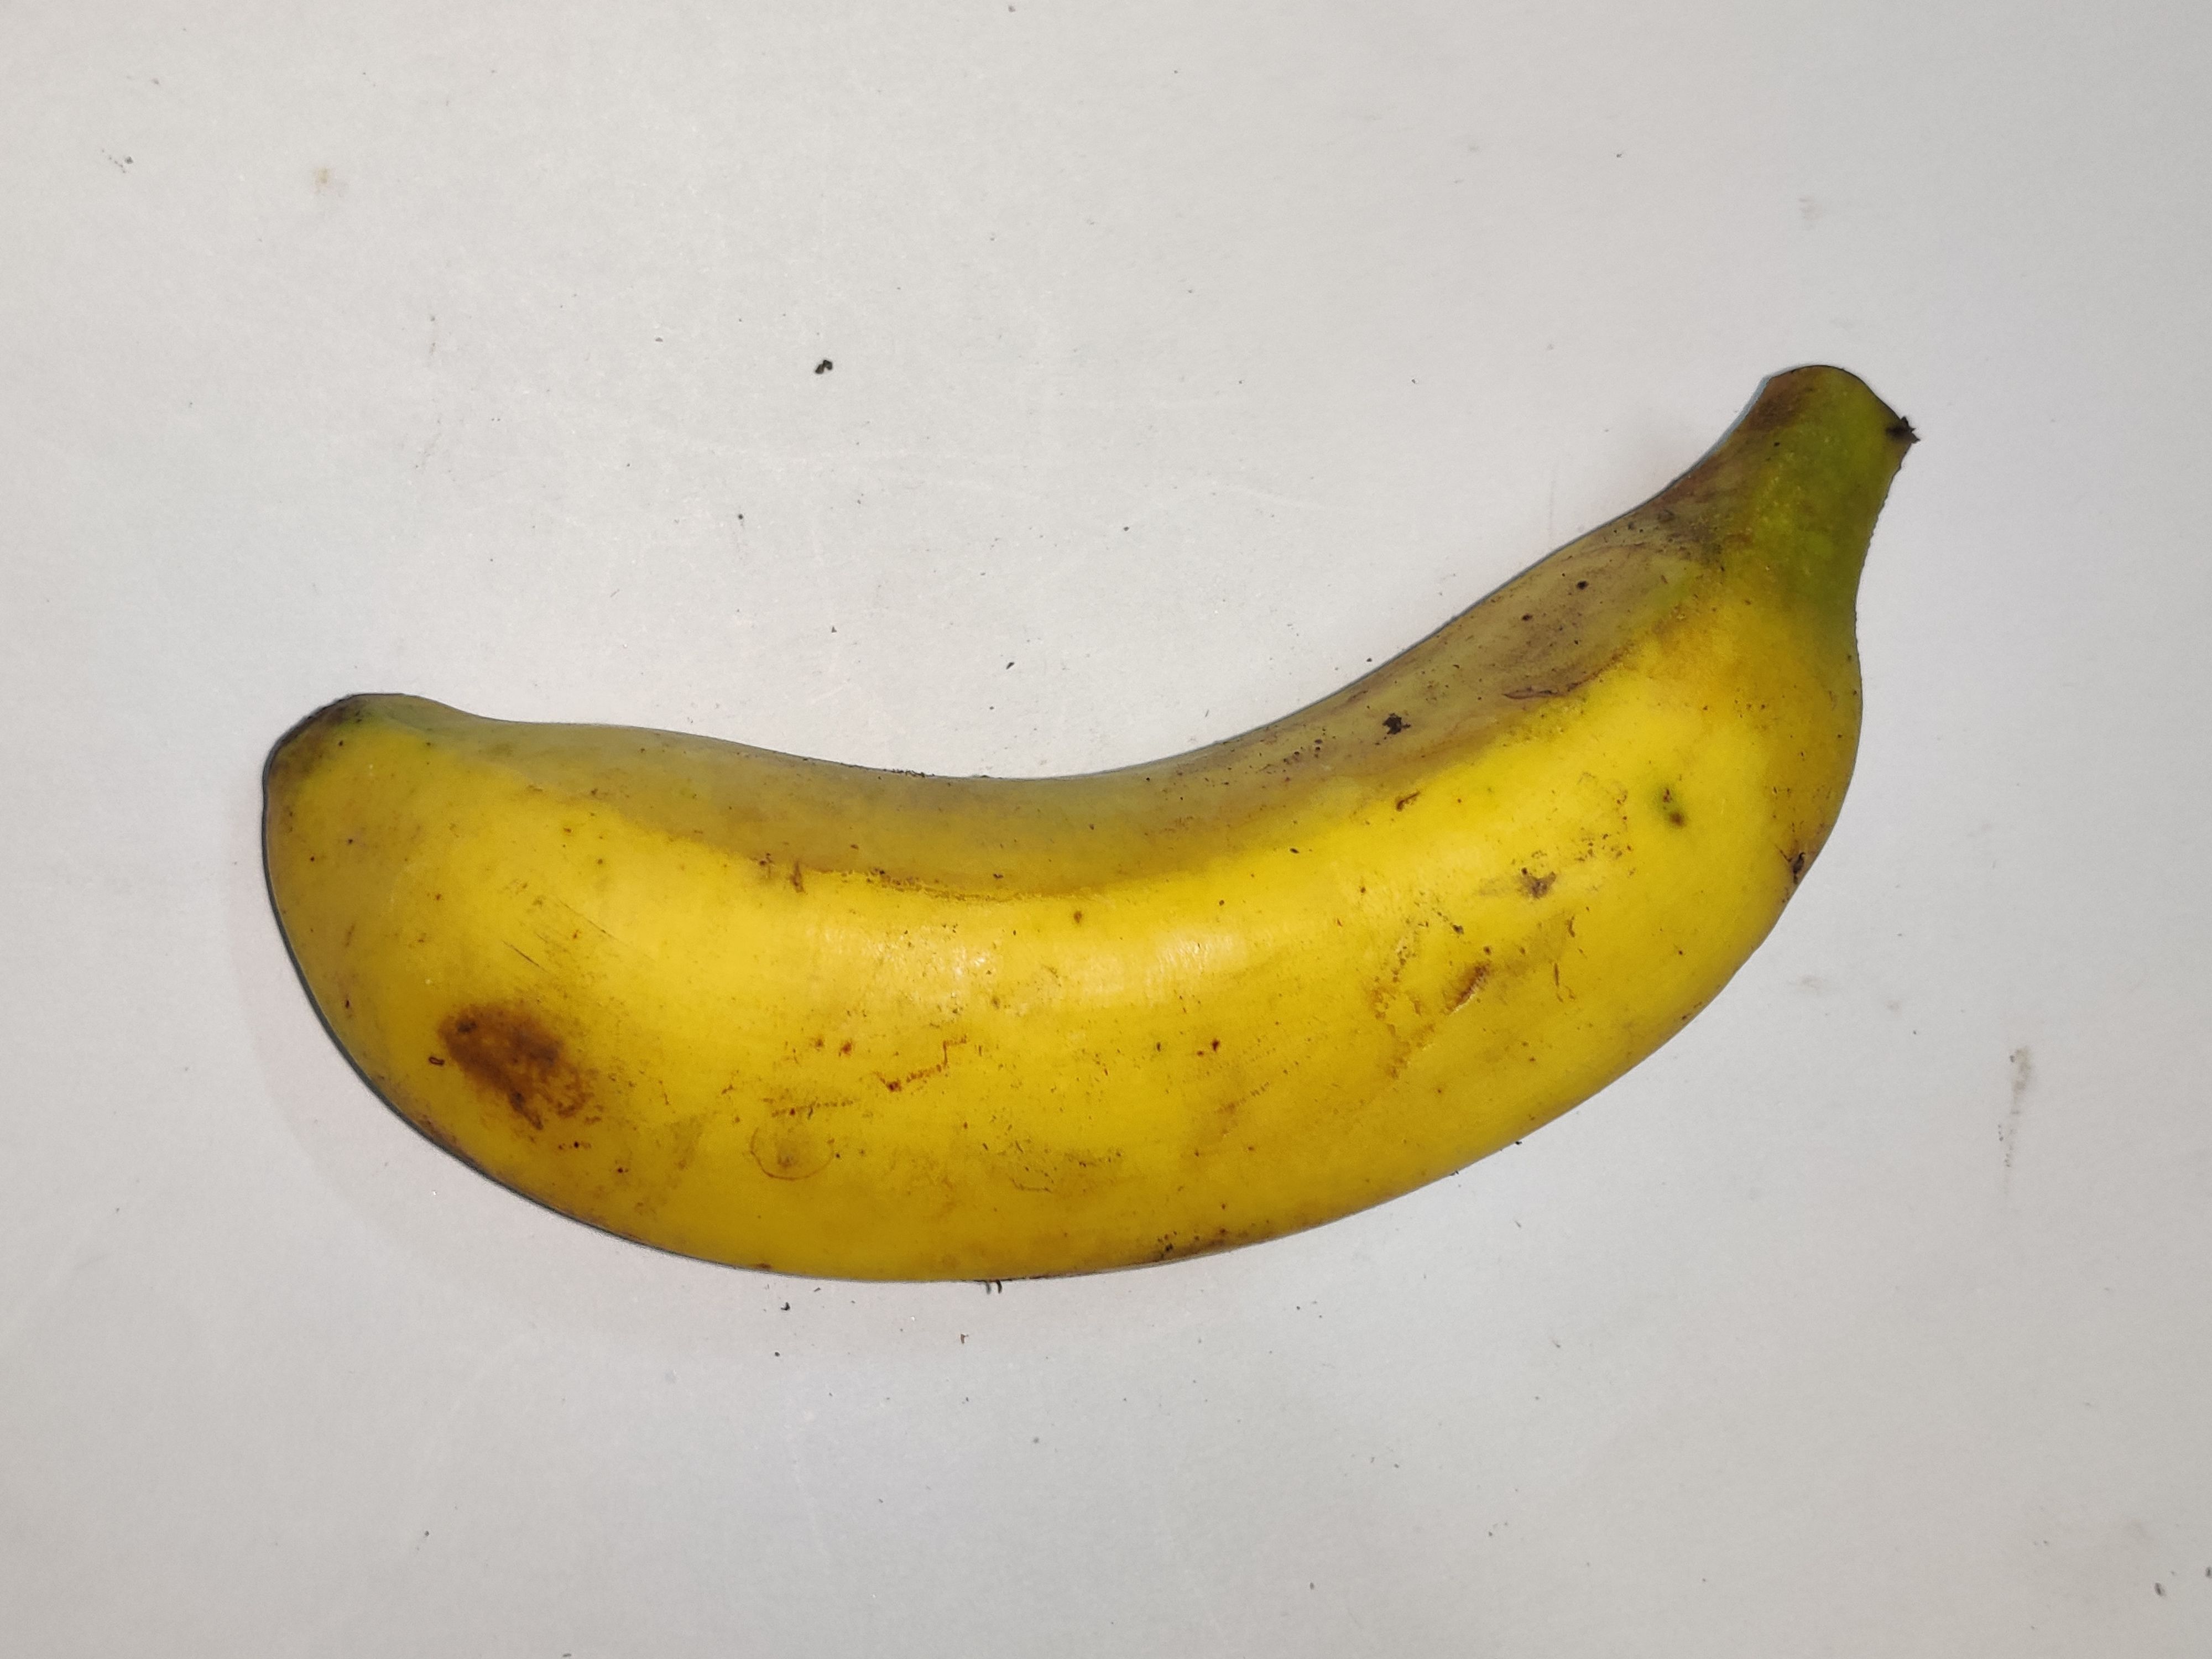
Fruit: banana
Grade: 1st-grade